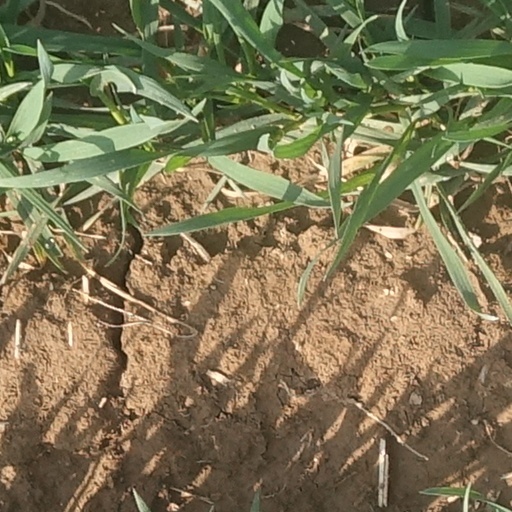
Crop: wheat